Daniele Rugani

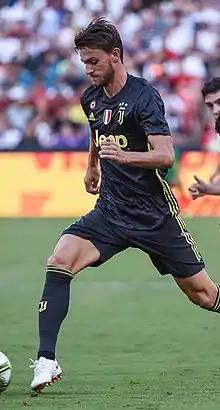
Rugani playing for Juventus in 2018

In the summer of 2015, Rugani officially returned to Juventus. He made his debut with the club on 30 September 2015, coming on as a substitute in a 2–0 home win over Sevilla in the UEFA Champions League group stage, also making his European debut in the process. He made his first start with the club on 16 December, in a 4–0 win over cross-city rivals Torino in the "Derby della Mole" in the round of 16 of the Coppa Italia. His league debut with the club came four days later, as he came on for veteran defender Andrea Barzagli in the 56th minute of a 3–2 away win over Carpi. He made his first league start for the club in a 2–1 away win over Sampdoria in Serie A, on 10 January 2016. On 24 April, Rugani was booked for the first time in his entire Serie A career in his 53rd Serie A appearance. He received a yellow card in the 72nd minute of a 2–1 away win over Fiorentina; he had last been carded at club level with Empoli, on 1 March 2014, in an away Serie B fixture against Siena. Following Napoli's loss to Roma the following day, Juventus clinched the league title with three games to spare.